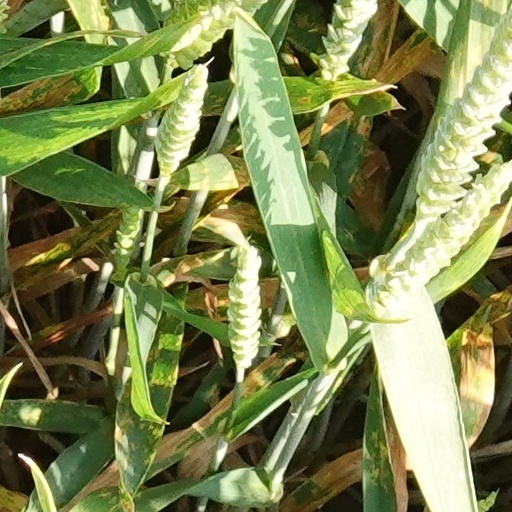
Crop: wheat